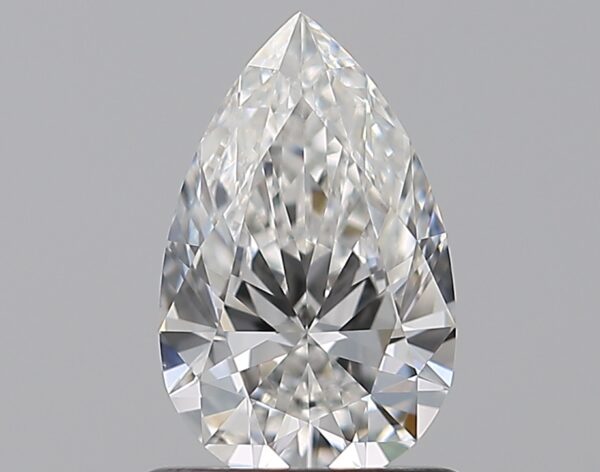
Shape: pear
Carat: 0.78
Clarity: VVS1
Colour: F
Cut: EX
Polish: EX
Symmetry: EX
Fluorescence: N
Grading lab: GIA
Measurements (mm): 8.39 x 5.22 x 3.04